Grammy Award for Best African Music Performance

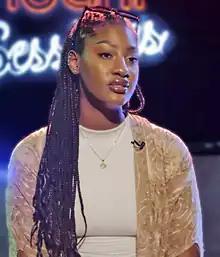
Tems is the most recent recipient for "Love Me JeJe"

The Grammy Award for Best African Music Performance is an award presented by the Recording Academy to honor quality African music performances in any given year. The award was presented for the first time at the 66th Annual Grammy Awards in 2024, and is a sister category to the Best Global Music Performance award, following on from the creation of that category in 2022, and sits in the global genre field.